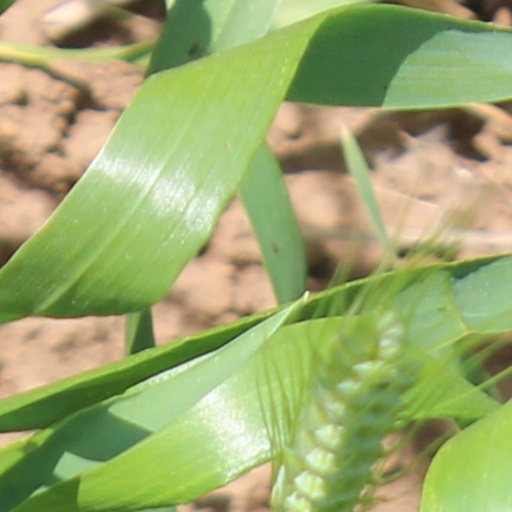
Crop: wheat